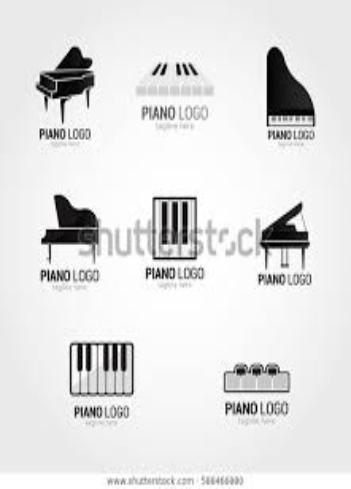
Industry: Electronic